Rockhampton Airport

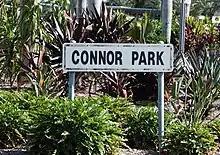
Connor Park sign at Rockhampton Airport, 2022

Efforts to locate a permanent aerodrome site in the city had been proceeding for a number of years in the 1920s. The Rockhampton City Council and the Australian Government, however, could not come to an arrangement as to a suitable site. Prior to 1930, a number of locations within the city had been used for the operation of aircraft, all on a non-official basis and none suitable for long term use.